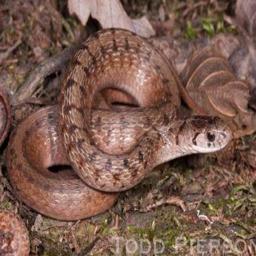
Animal: snakes